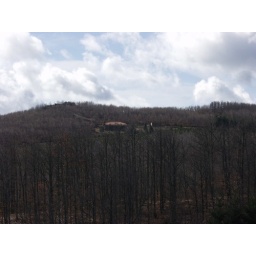
(Probably) Illegal house in the forest